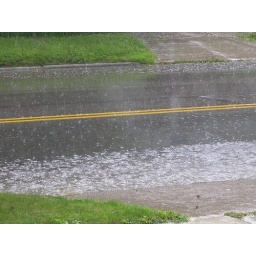
street in front of house